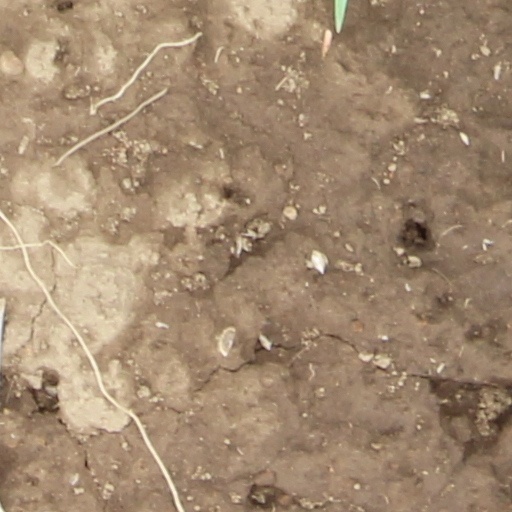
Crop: wheat